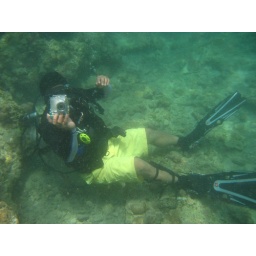
big fish in yellow shorts